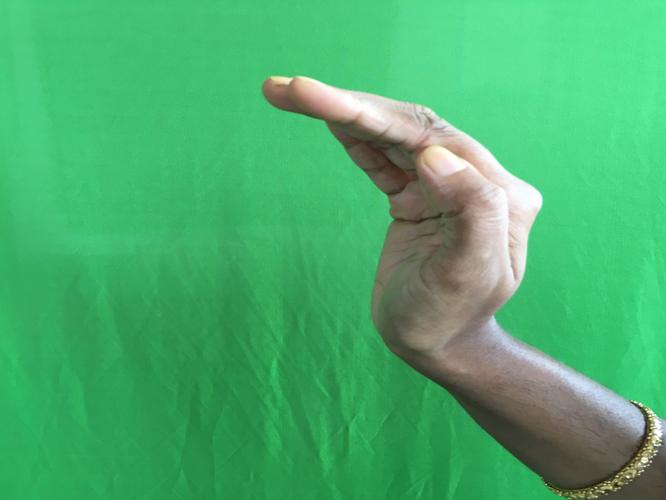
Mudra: Sarpasirsha
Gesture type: single_hand